Colma, California

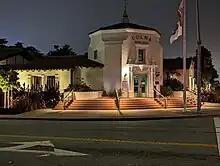
Colma Town Hall, at the intersection of El Camino Real and Serramonte Blvd.

In the California State Legislature, Colma is in , and in . In the United States House of Representatives, Colma is in .